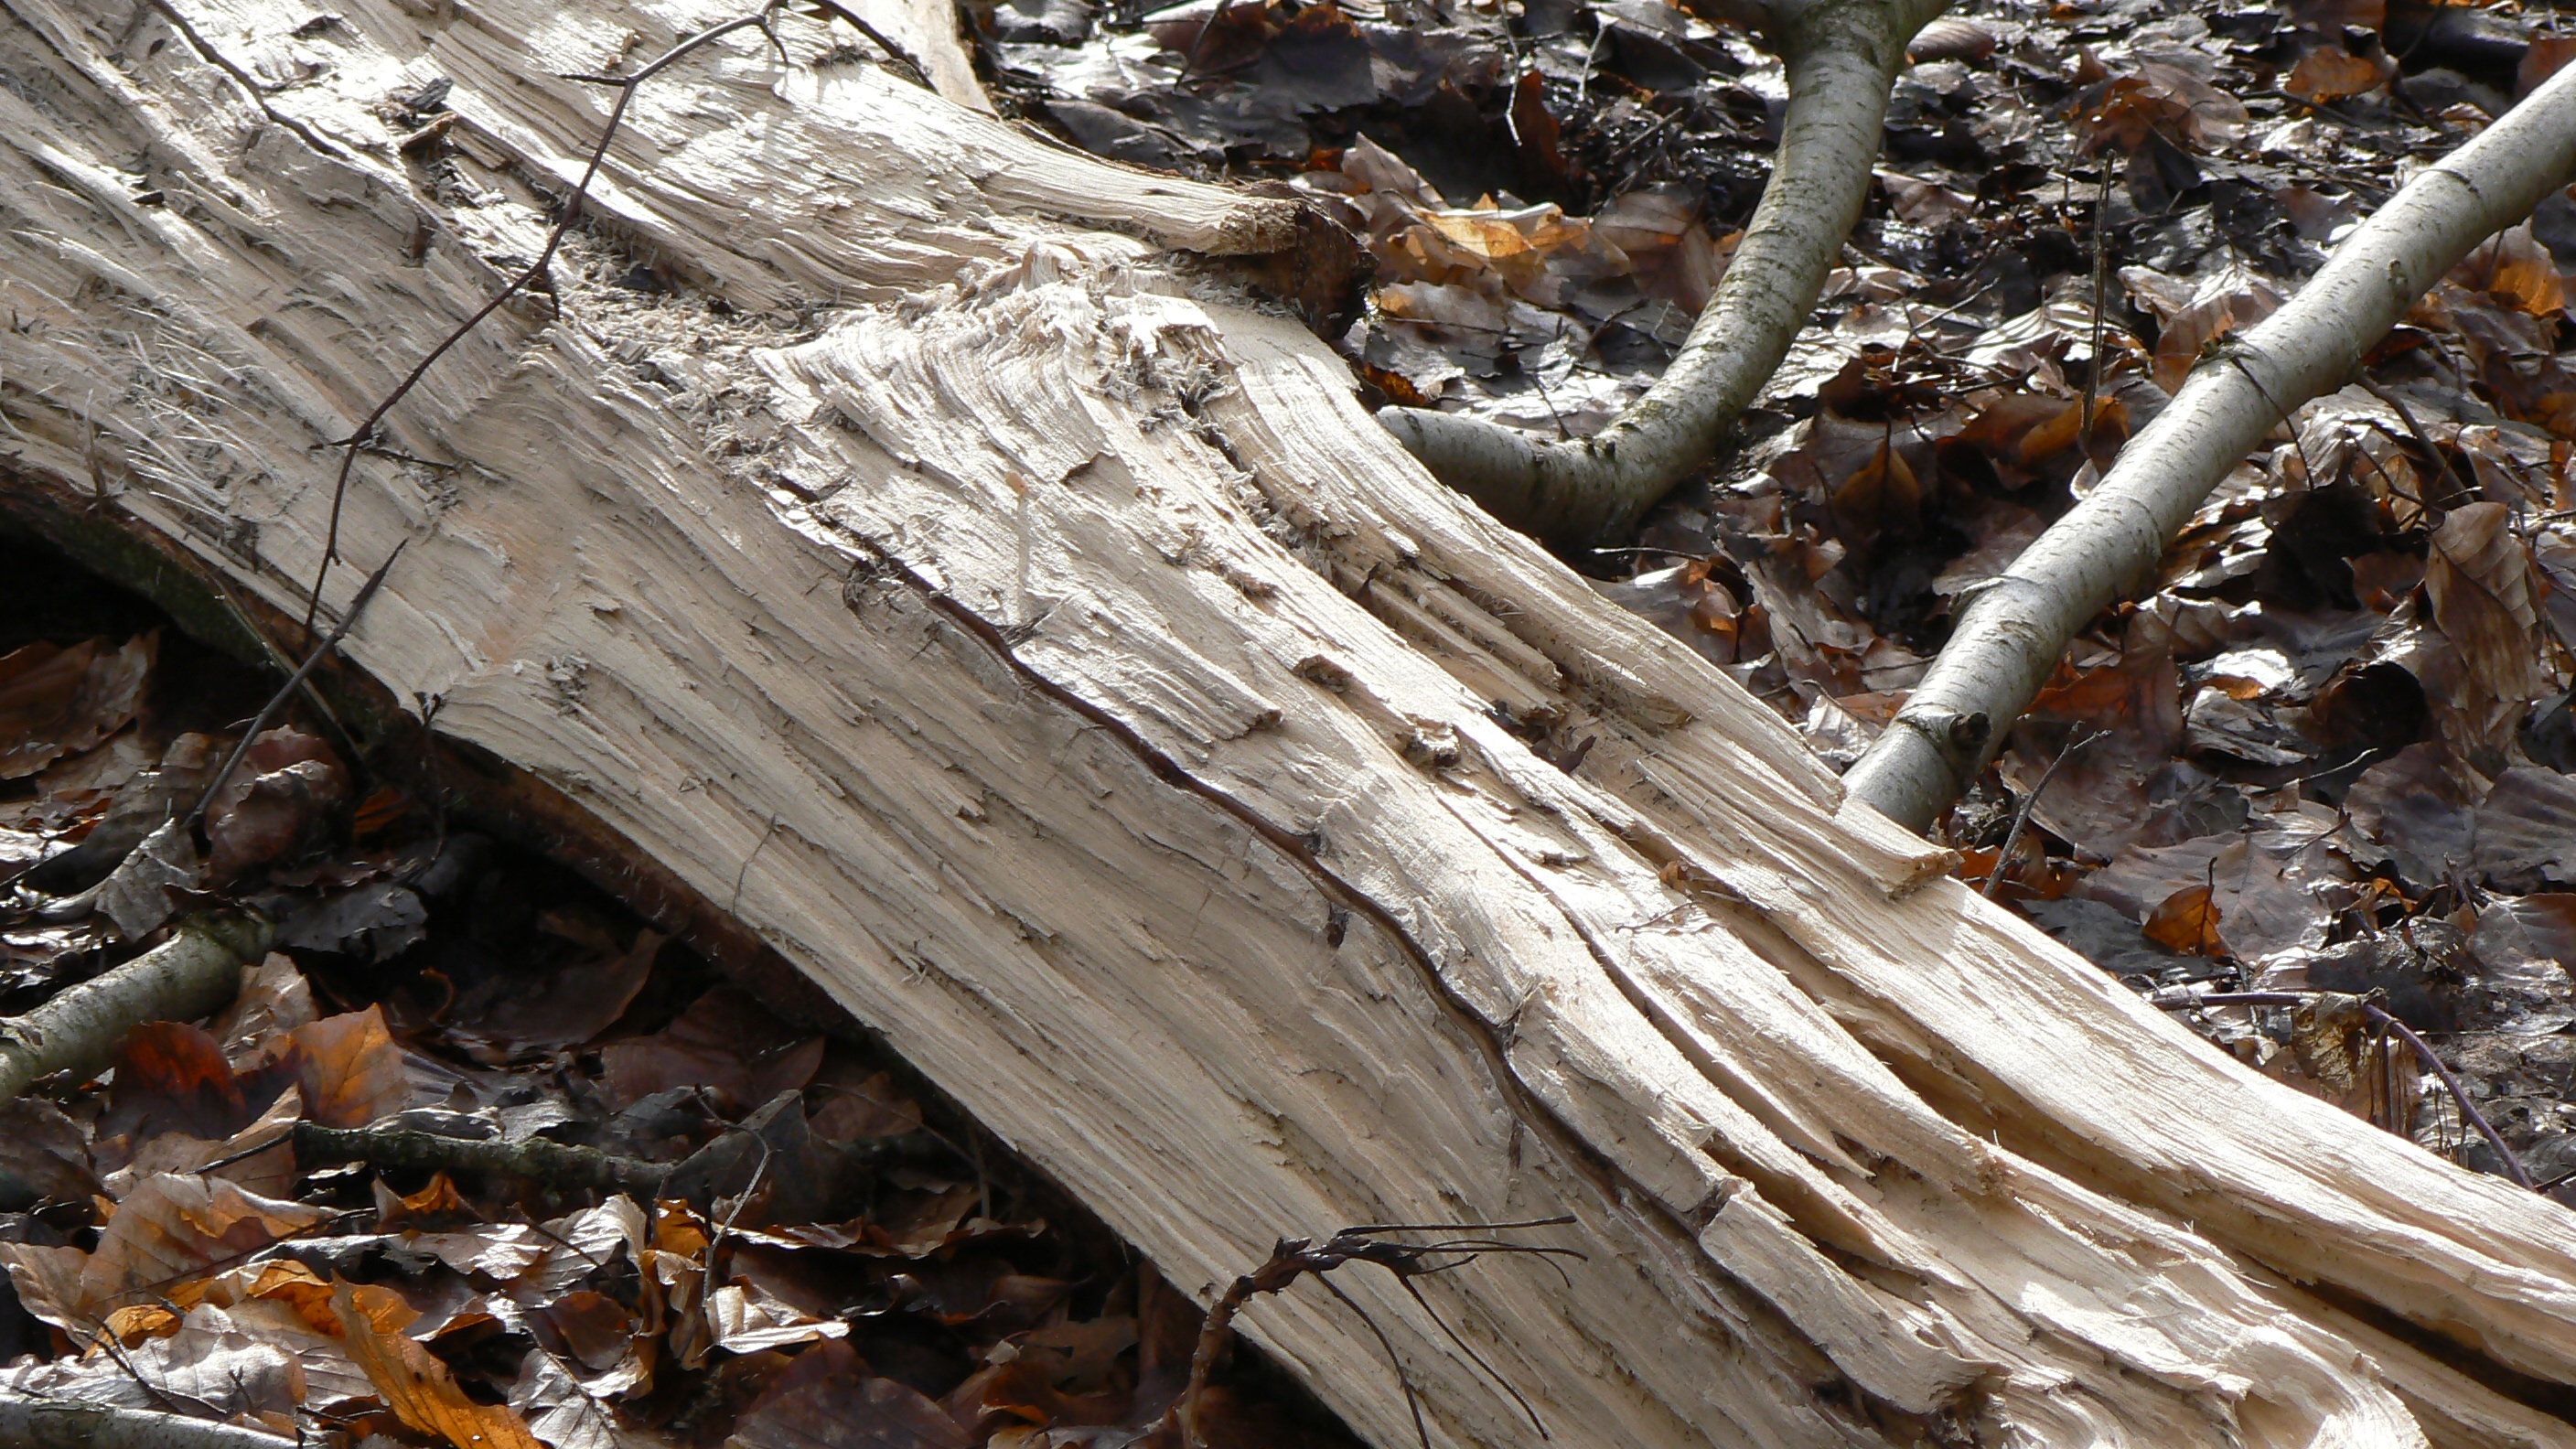
tree, nature, forest, branch, winter, plant, wood, leaf, flower, trunk, ice, spring, autumn, death, season, woody plant